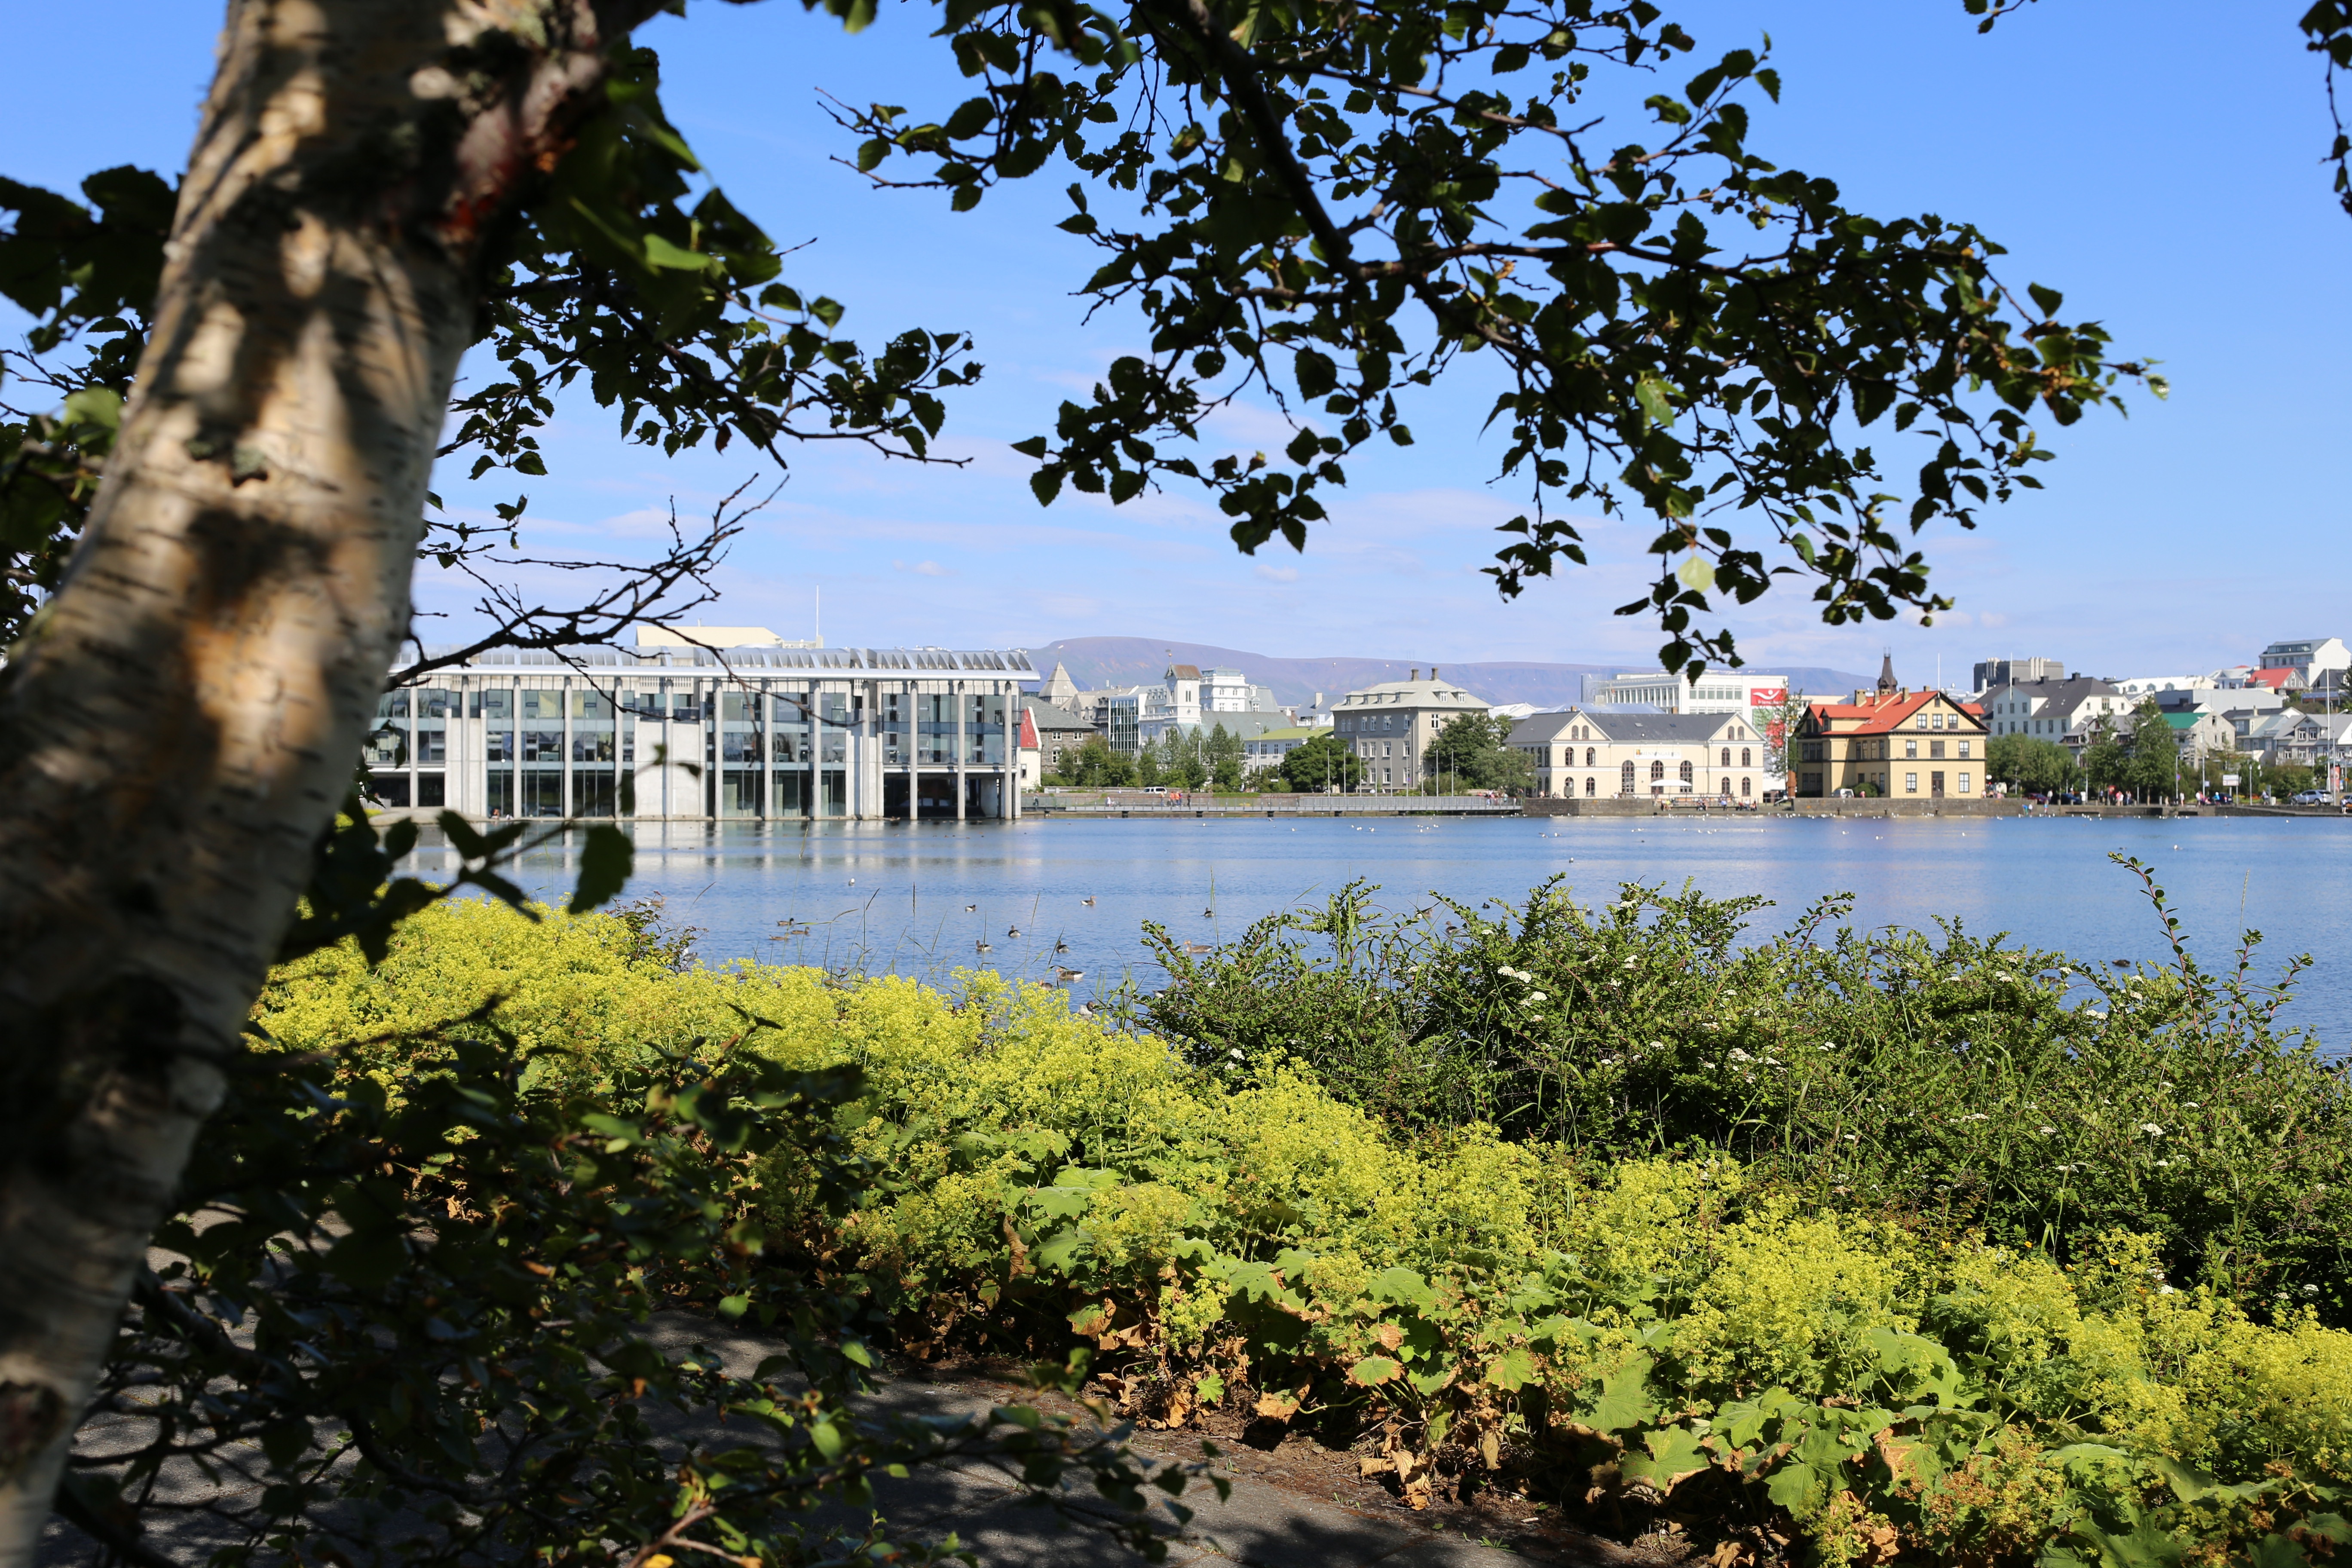
landscape, tree, flower, river, park, iceland, garden, tourism, waterway, houses, estate, the city centre, rejkjavik